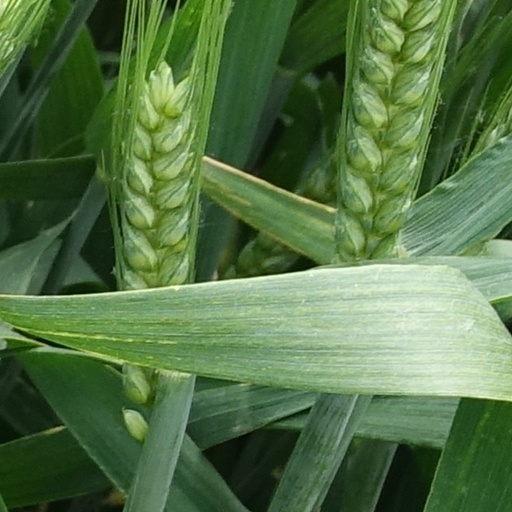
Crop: wheat